Olin Kreutz

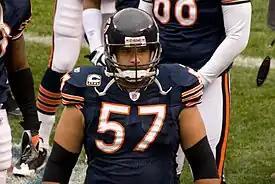
Kreutz getting ready before a game in 2008

Olin George Kreutz (born June 9, 1977) is an American former professional football player who was a center in the National Football League (NFL) for fourteen seasons. He played college football for University of Washington, and earned consensus All-American honors. He was drafted by the Chicago Bears in the third round of the 1998 NFL draft and spent 13 seasons with Chicago where he was selected to six Pro Bowls. He also played four games for the New Orleans Saints in 2011. Kreutz was a semi-finalist for the Pro Football Hall of Fame in 2020 after being named to the 2000s All-Decade Team.